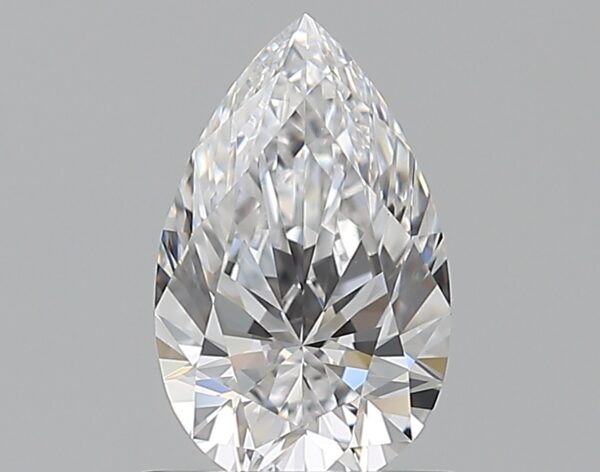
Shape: pear
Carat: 0.7
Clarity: VVS2
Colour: D
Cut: EX
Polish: EX
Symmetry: EX
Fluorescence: N
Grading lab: GIA
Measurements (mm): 7.88 x 4.88 x 3.04